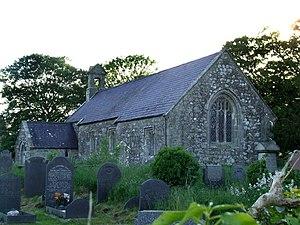
Llanddyfnan est une localité du pays de Galles située sur l’île d’Anglesey.